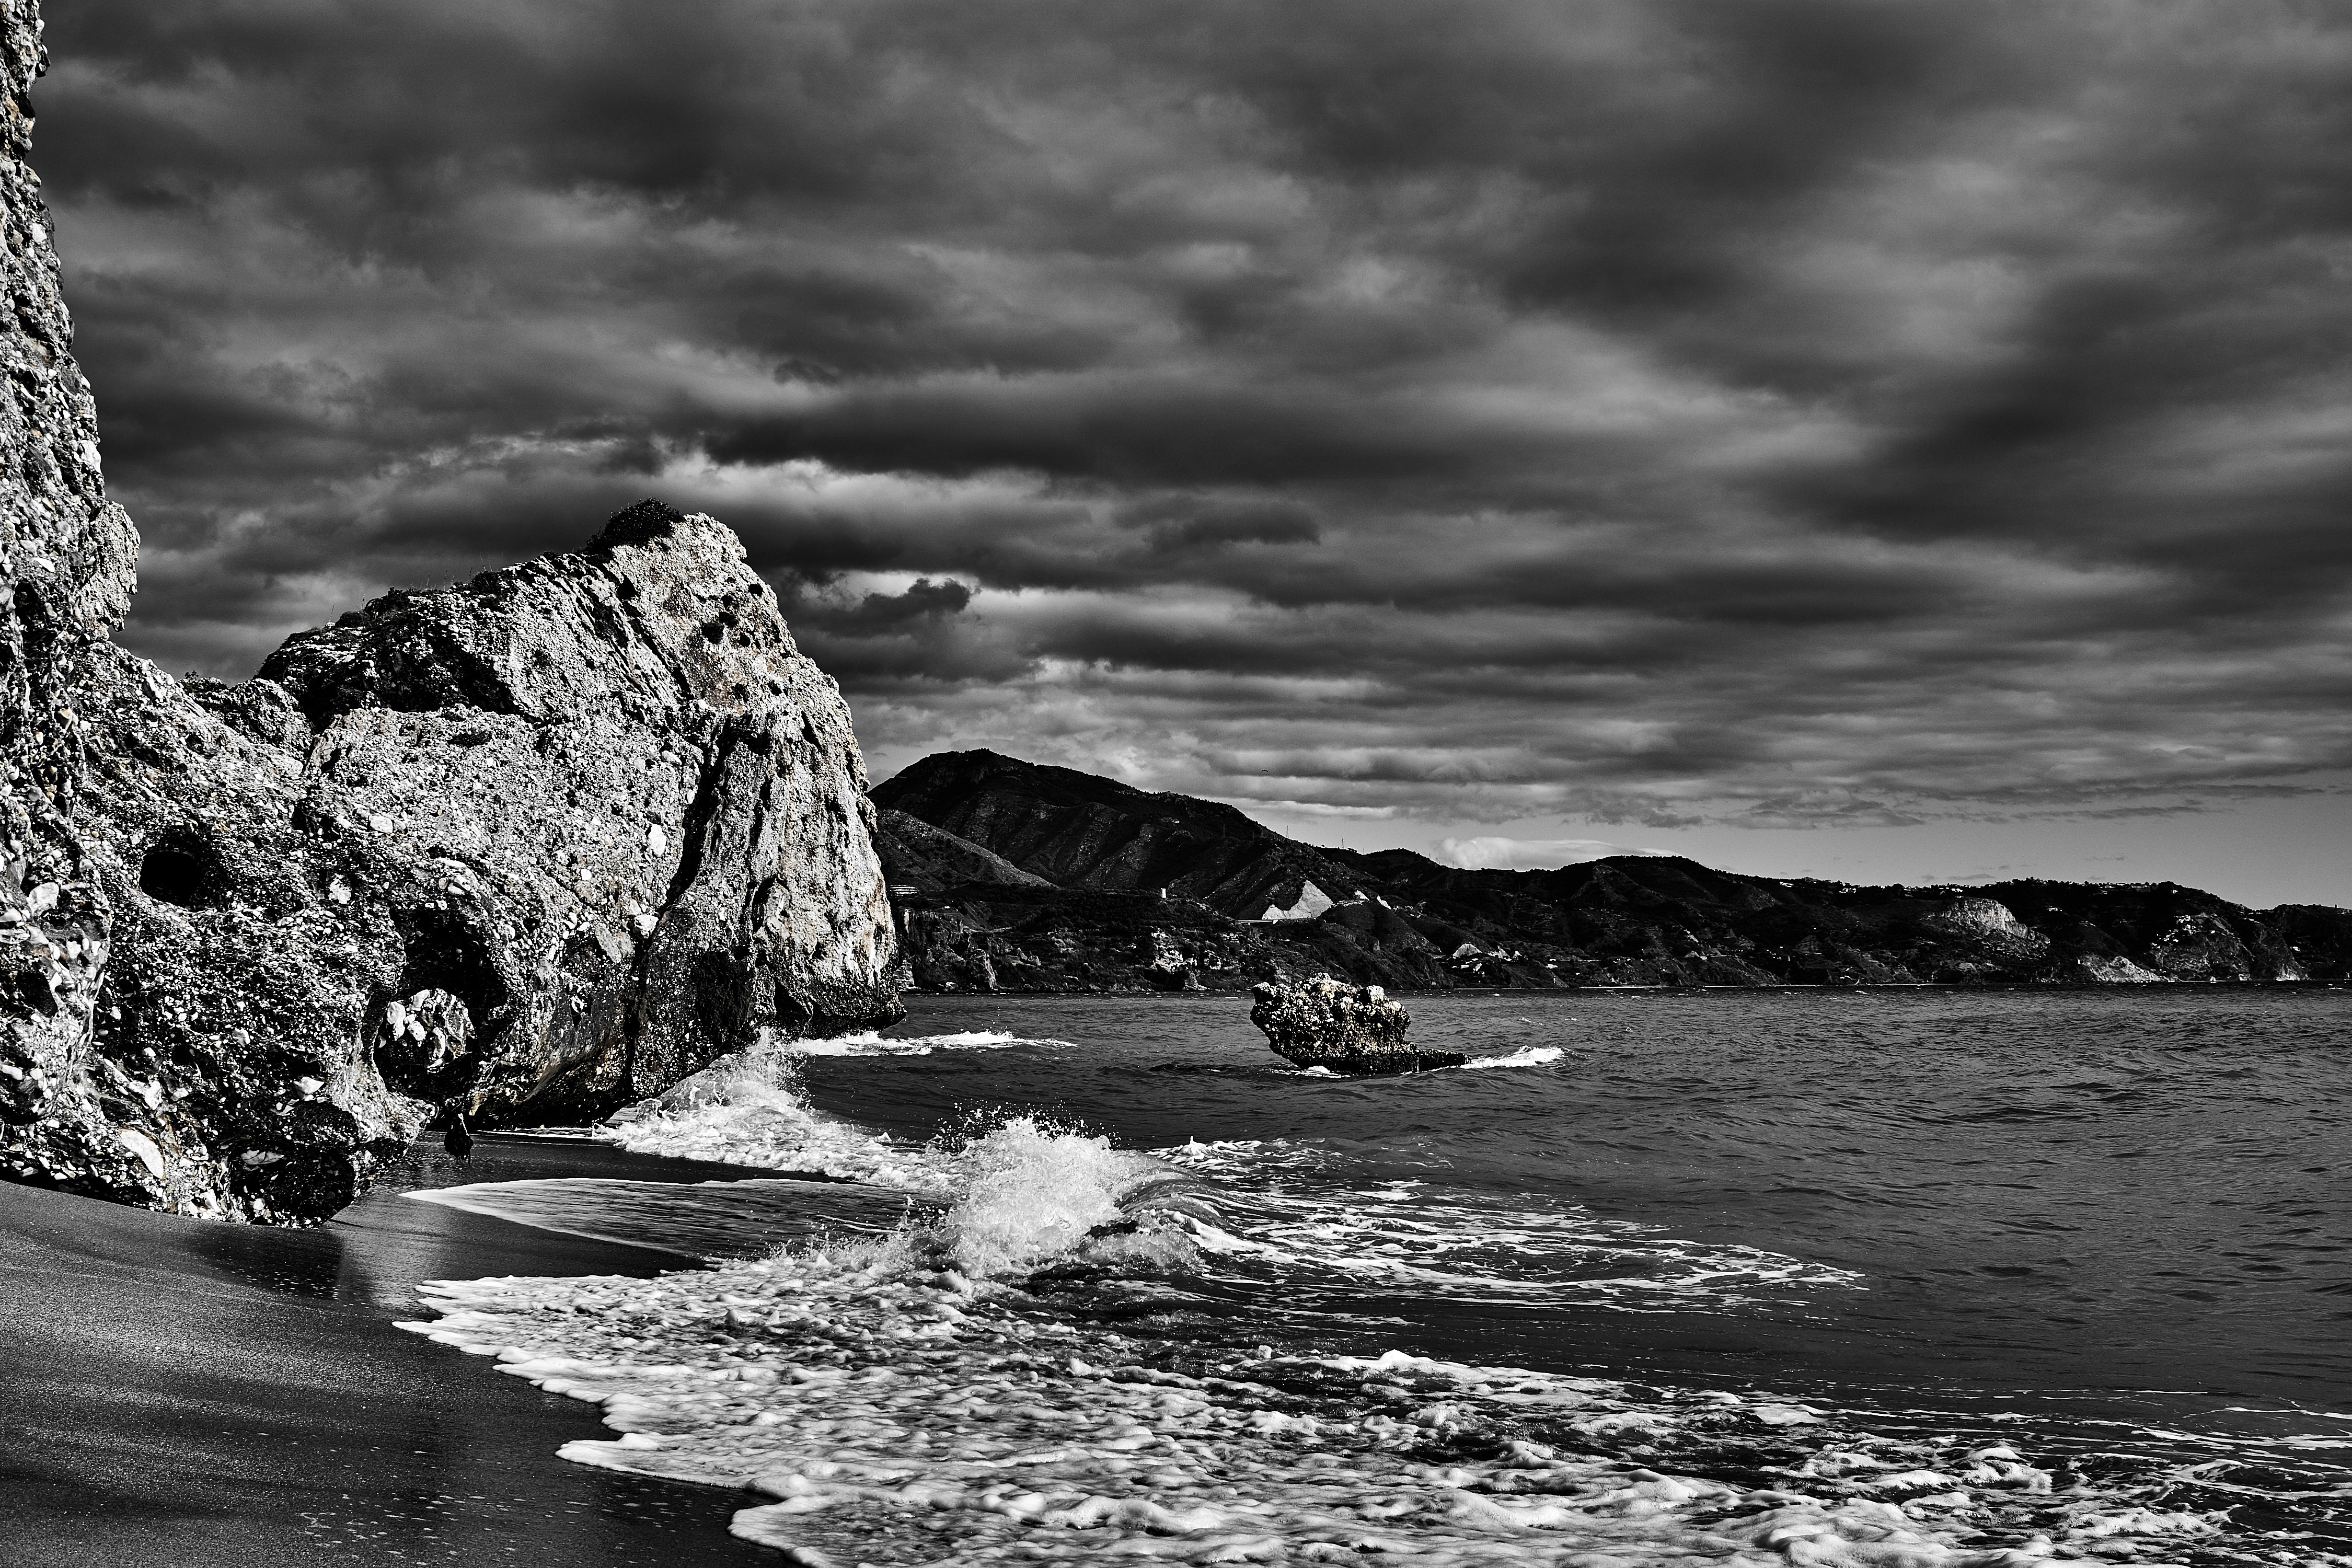
sea, coast, water, nature, rock, ocean, cloud, black and white, white, shore, wave, river, darkness, black, monochrome, body of water, monochrome photography